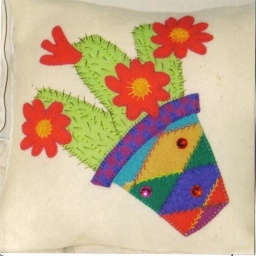
Felted sweater cushion. The flowerpot was a sweater I found in the secondhand clothes market - ideal!